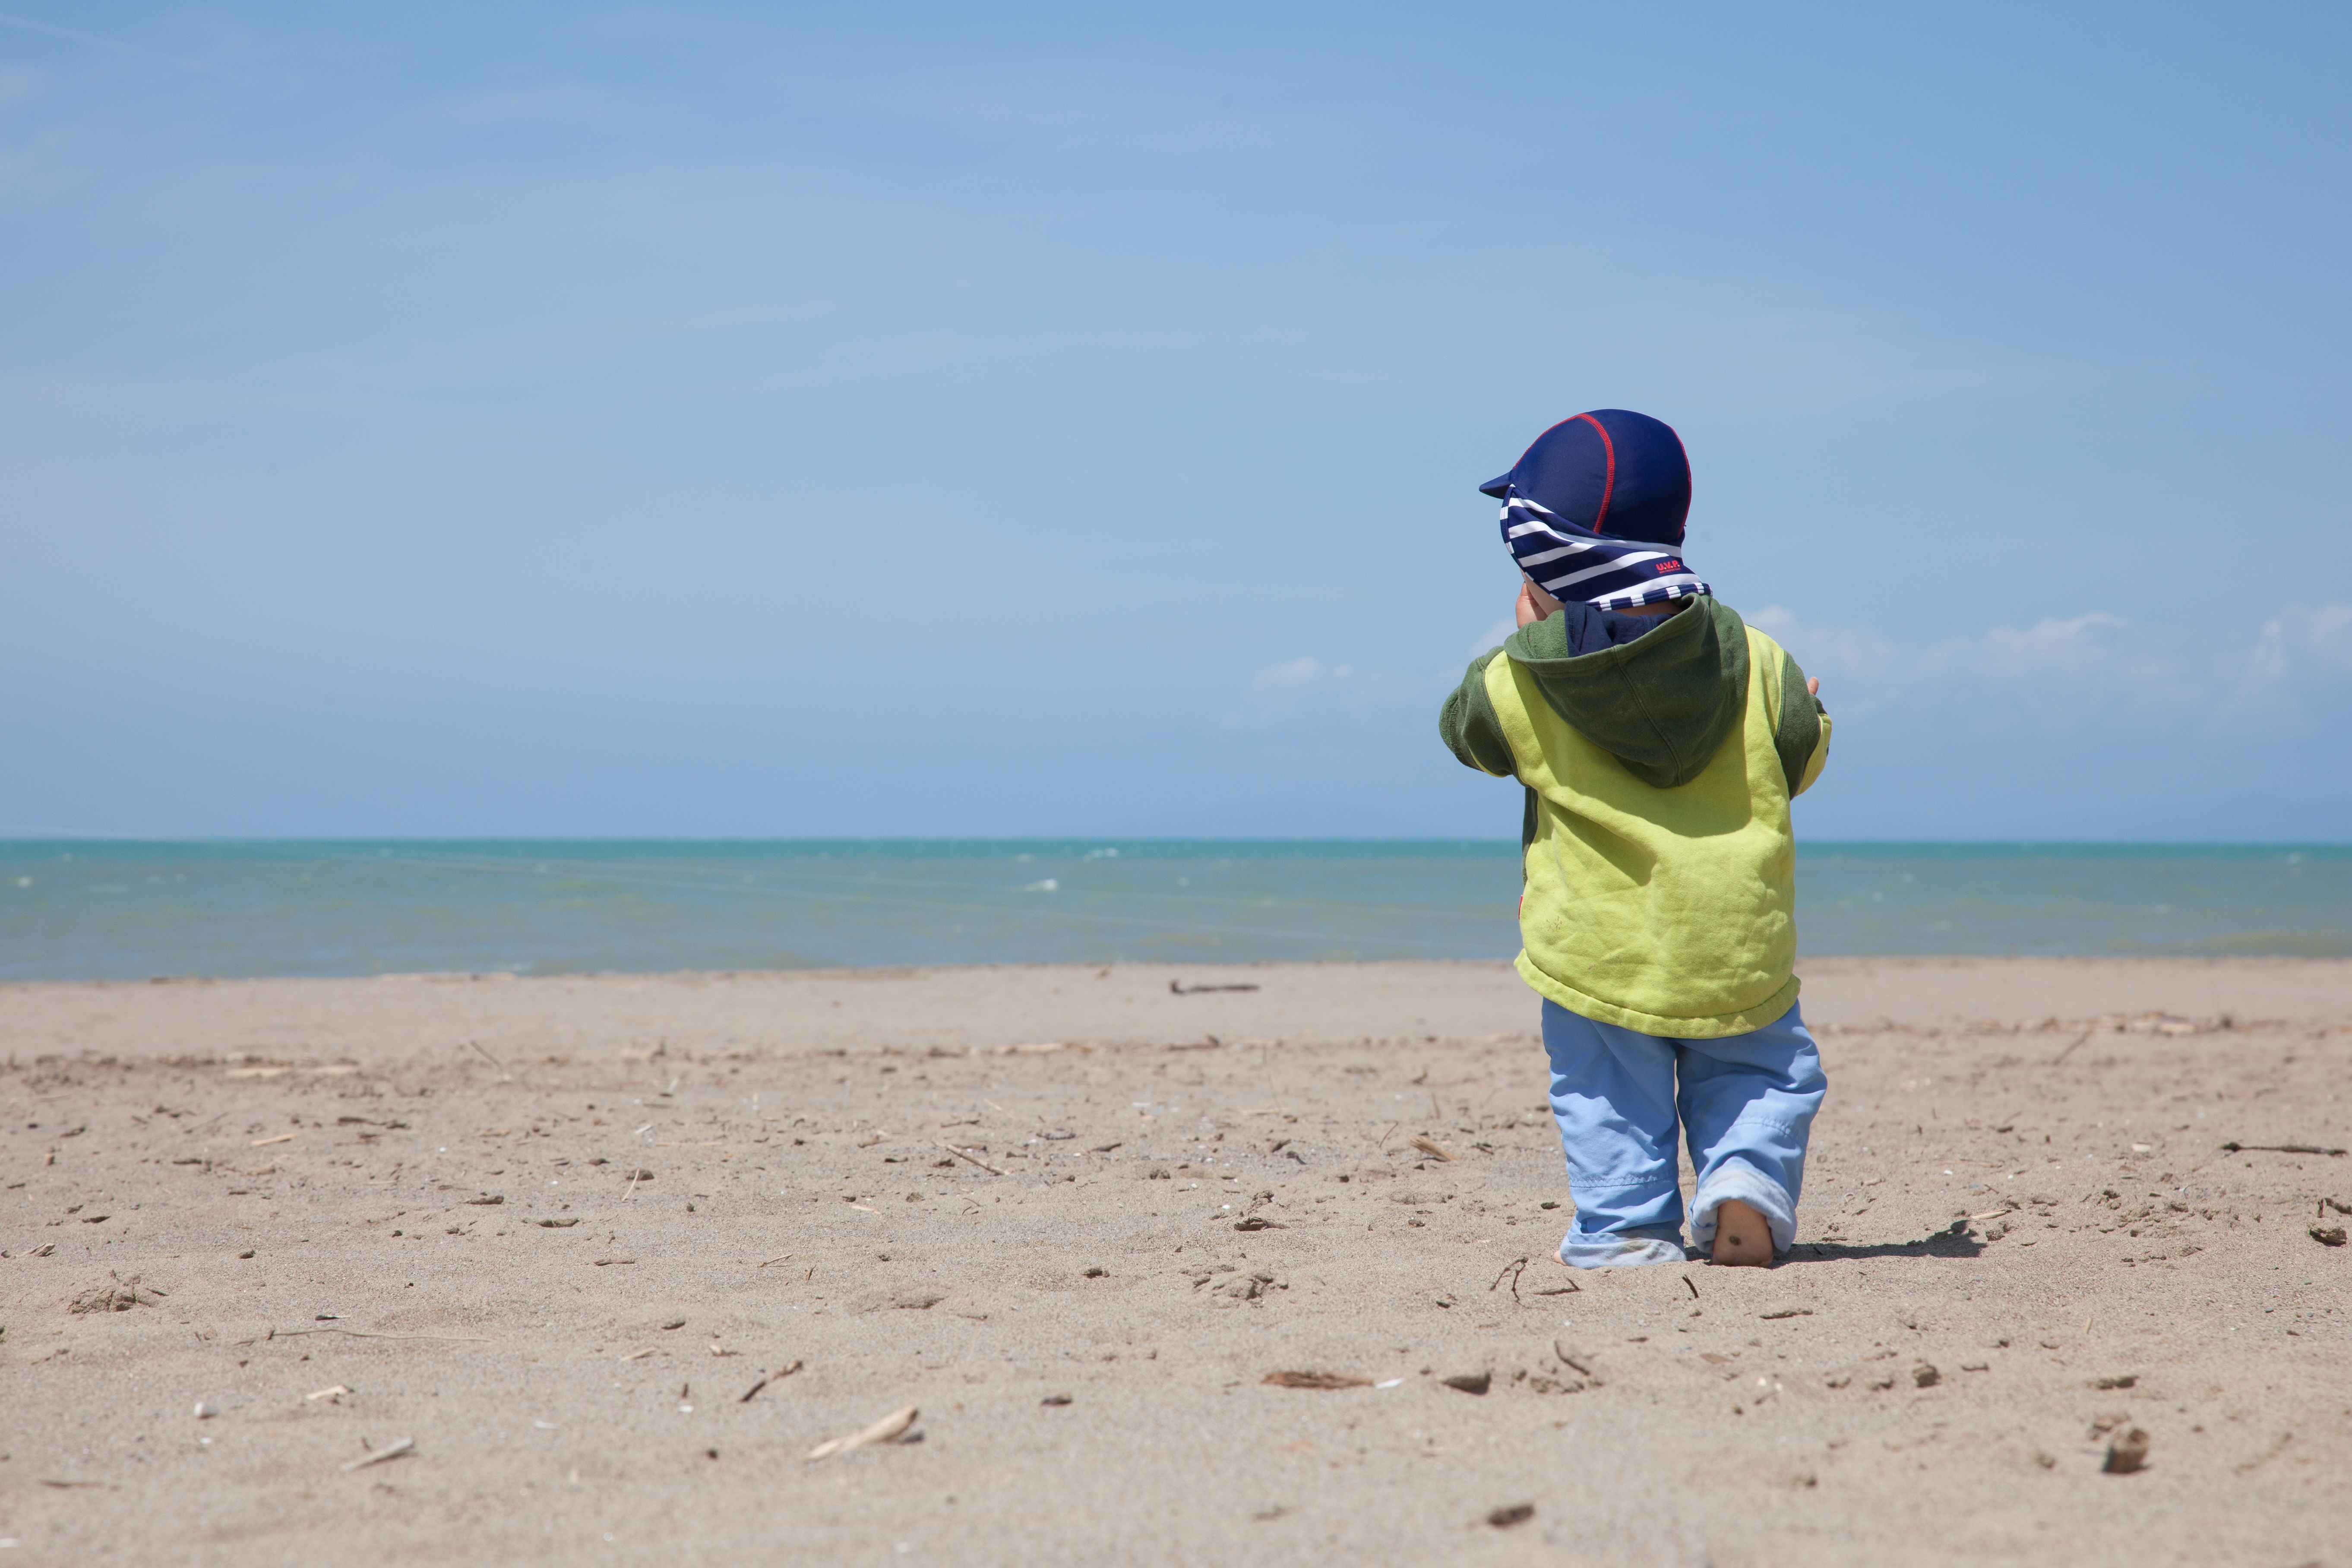
beach, sea, coast, sand, ocean, play, shore, summer, vacation, swim, bay, child, body of water, sea view, cape, natural environment